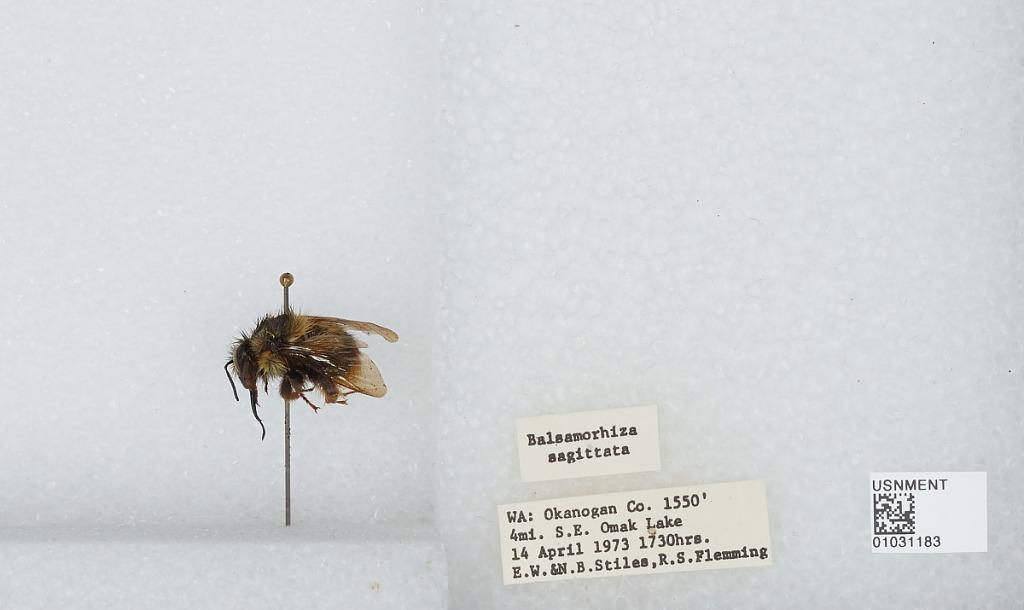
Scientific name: Bombus (Pyrobombus) mixtus Cresson
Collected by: E. Stiles, N. Stiles & R. Flemming
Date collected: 1973-4-14
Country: United States
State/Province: Washington
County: Okanogan
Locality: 4 miles southeast of Omak Lake
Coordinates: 48.2181, -119.264